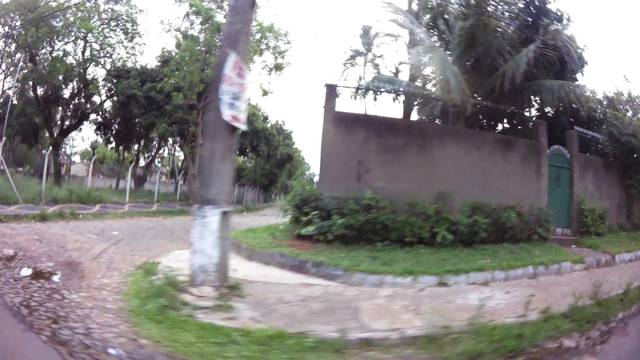
Region: Paraguay
Coordinates: -25.34, -57.616